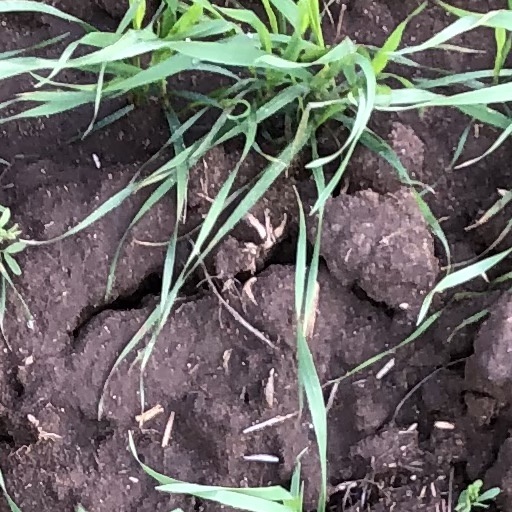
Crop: wheat